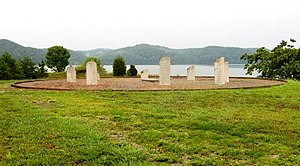
Chota
Chota-monumentet ligger, hvor byens rådshus engang lå. Selve bebyggelsen lå under den nuværende søs overflade.
Chota var en af overhill cherokesernes vigtigste byer i midten af det 18. århundrede. Byen lå i Monroe County i det østlige Tennessee i USA. Den fungerede som stammens de facto hovedstad fra midten af 1740'erne til 1788. Mange store cherokeserledere blev født eller boede i Chota. Blandt disse var Attacullaculla, Oconostota, Old Tassel og Nancy Ward.